June Miller

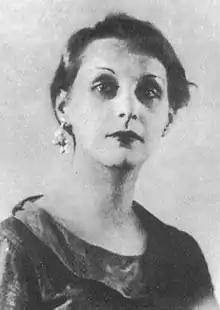
Miller, circa 1933

June Miller (January 7 or 28, 1902 – February 1, 1979) was the second wife of novelist Henry Miller. He wrote prolifically about her and their relationship in his books, usually using the pseudonyms Mona or Mara interchangeably. She also appears prominently in the early diaries of Anaïs Nin.